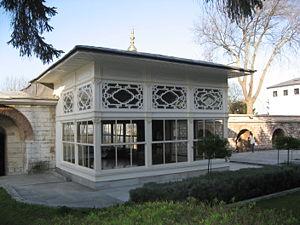
Le palais de Topkapı est un palais d'Istanbul, en Turquie. De 1465 à 1853, il est la résidence de ville, principale et officielle, du sultan ottoman. Le palais est construit sur l’emplacement de l’acropole de l’antique Byzance. Il domine la Corne d'Or, le Bosphore et la mer de Marmara. Le nom de « Topkapı Sarayı » signifie littéralement « palais de la porte des canons », d'après le nom d'une porte voisine aujourd'hui disparue. Il s'étend sur 700 000 m², et est entouré de cinq kilomètres de remparts.